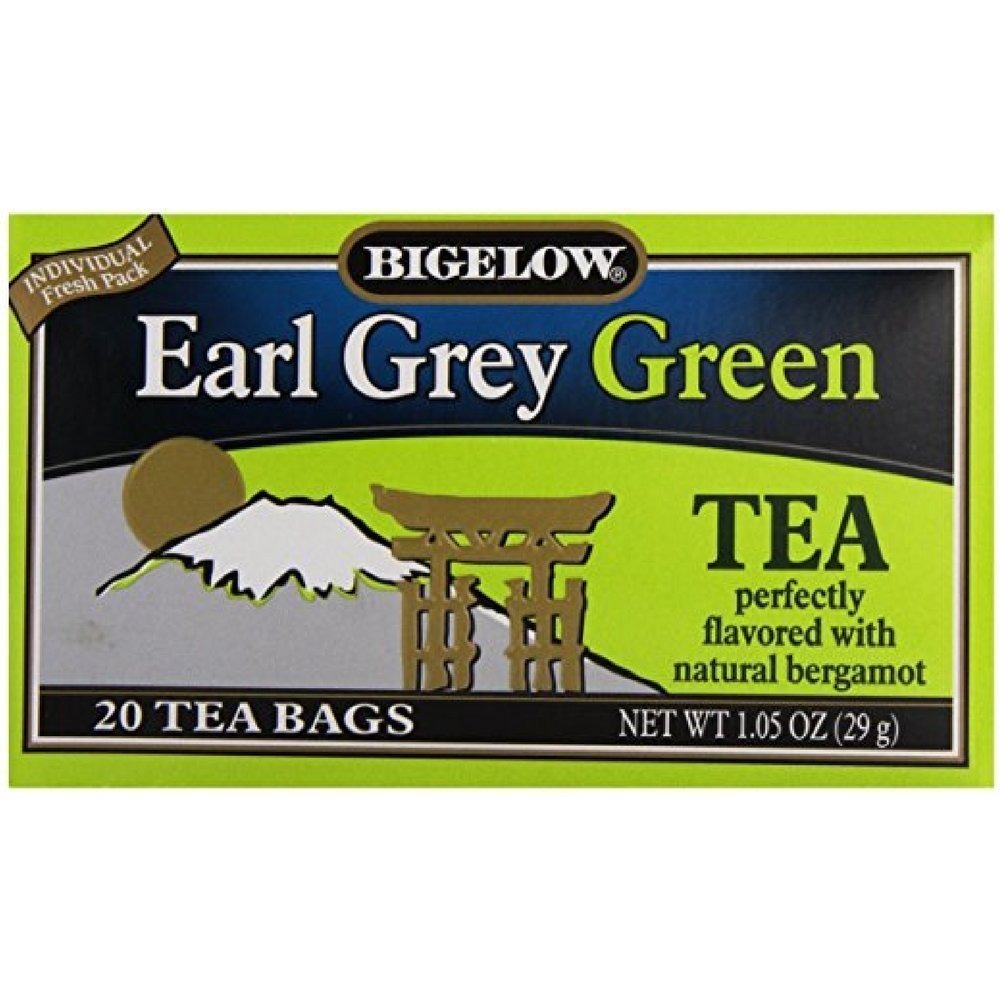
Item Name: Bigelow Tea Grn Earl Grey 20bg
Value: 1.0
Unit: Count

Price: 6.32